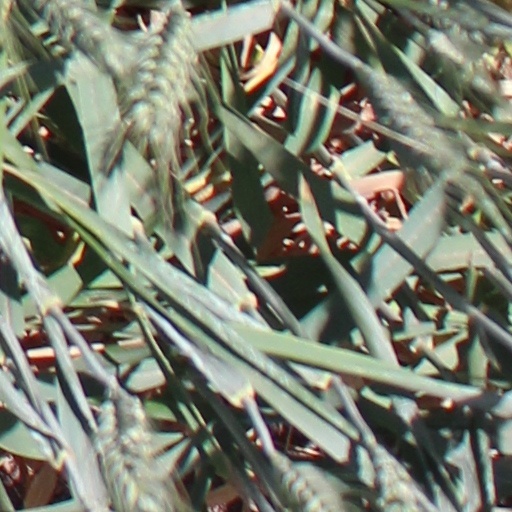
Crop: wheat